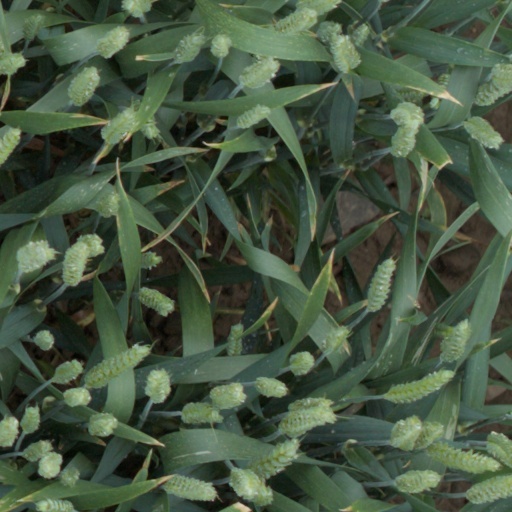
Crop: wheat